Sagina subulata

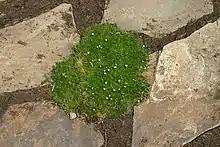
It is commonly cultivated in walkways between paving stones

Heath pearlwort is a low-growing prostrate perennial plant forming a thick, dense mat with stems less than 10 cm long, and slender subulate (awl-shaped) leaves up to 1 cm long. The flowers are 4–5 mm in diameter, with five white petals the same length as the green sepals; they are produced singly on erect stems 2–4 cm long. The seeds are smooth, brown, triangular shaped, 0.4–0.5 mm, produced in a capsule 2.5–3 mm long.